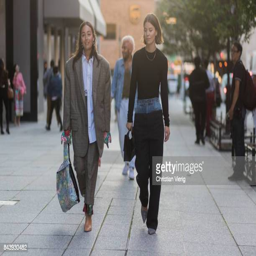
person seen in the streets outside person during fashion week